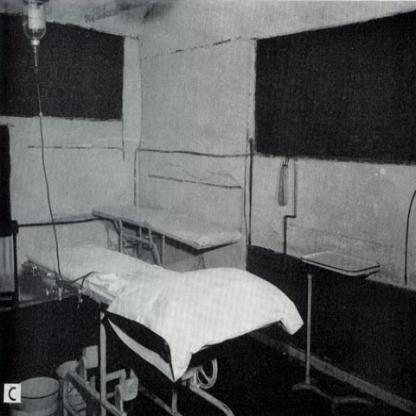
Scene: Indoor